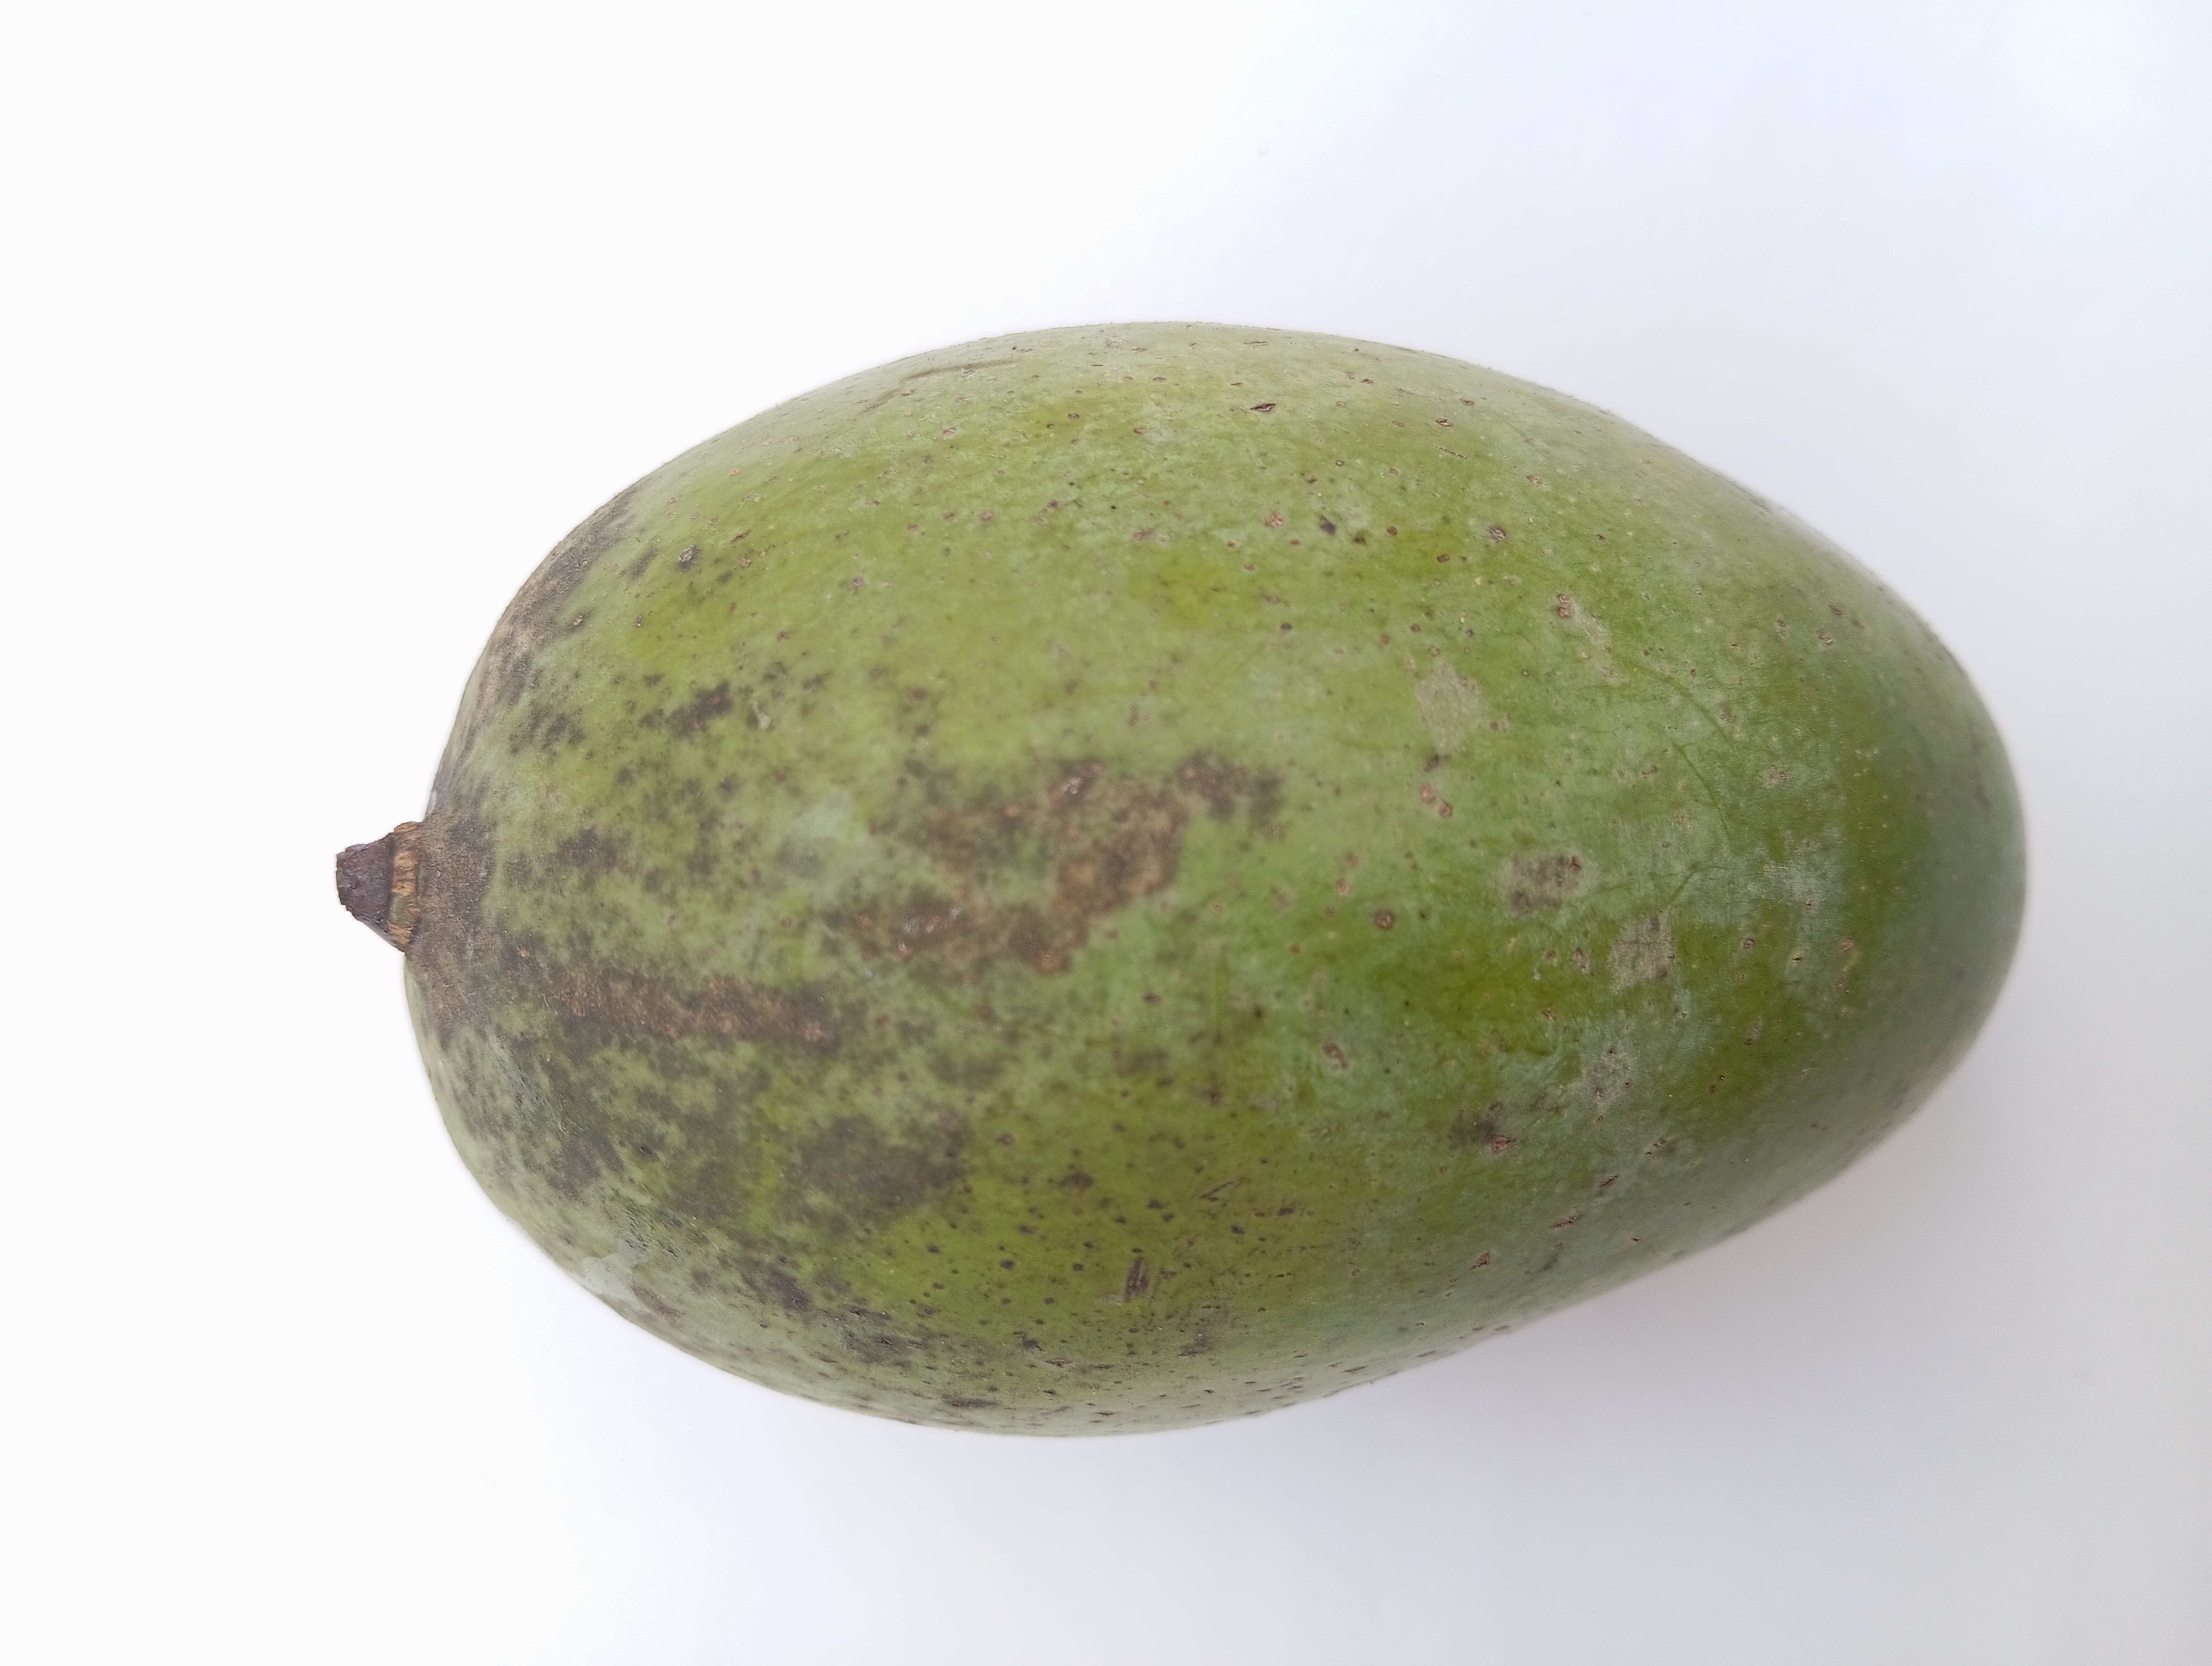
Mango variety: Amrapali